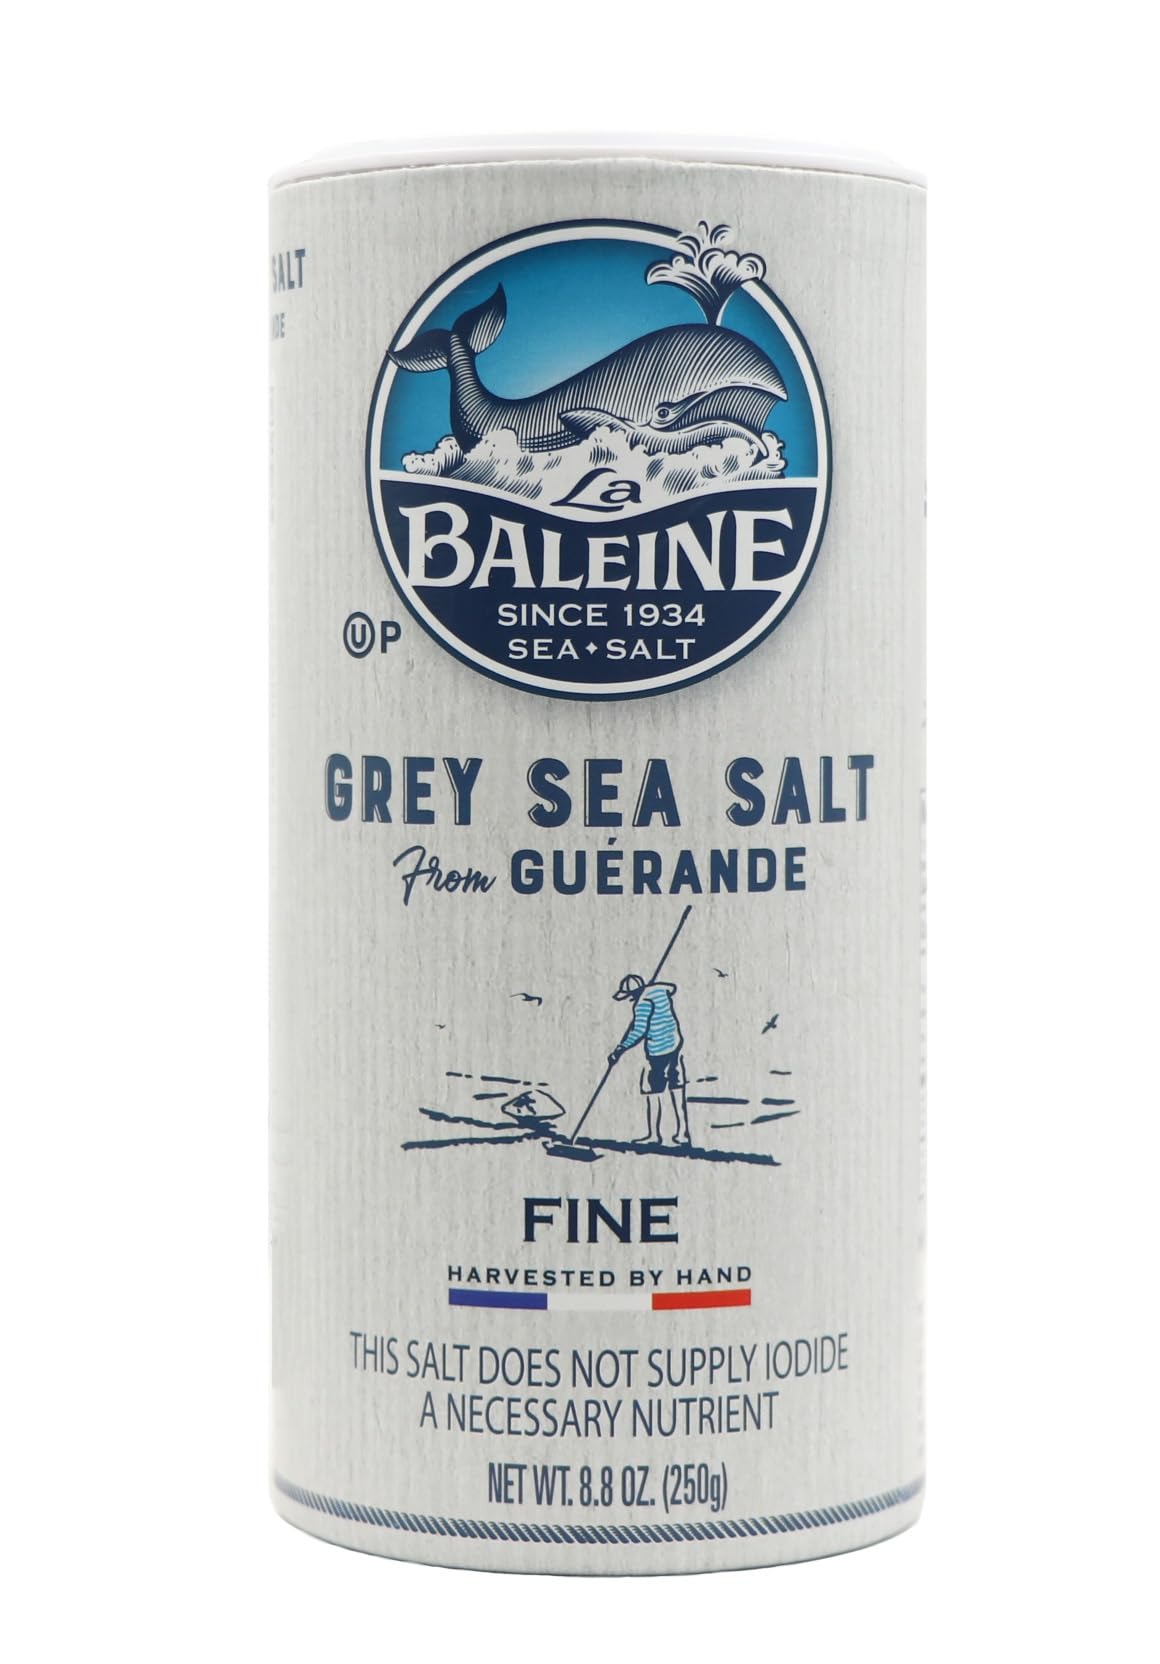
Item Name: La Baleine Grey Sea Salt, 8.8 Oz
Bullet Point 1: ALL NATURAL: La Baleine Guérande Sea Salt enhances dishes with all-natural, responsibly sourced naturally grey sea salt produced in Guerande, a very famous French salt territory.
Bullet Point 2: NUTRITIOUS: PGI certified, our Guérande sea salt is unrefined, unwashed and naturally grey and packed full with minerals and trace elements with no additives.
Bullet Point 3: PERFECT IN ALL RECIPES: Season your dishes with La Baleine Grey Sea Salt and add a hint of the French seaside to your next meal! Tastes best when scattered across simple vegetable side dishes, such as sautéed green beans, broccoli, peas, asparagus, and corn.
Bullet Point 4: HAND HARVESTING: Guérande salt has been harvested since the Iron Age by salt masters by hand in Batz-Sur-Mer - west coast of France .This tradition, passed down from generation to generation, has allowed the salt marshes to survive through to the present day.
Bullet Point 5: KOSHER: La Baleine Grey Sea Salt is certified Kosher and Kosher for Passover.
Value: 8.8
Unit: Ounce

Price: 5